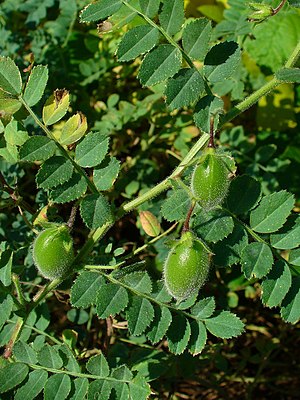
Kikært
Kikært er en enårig, urteagtig plante med en mere eller mindre forgrenet, opret til overhængende vækst. Plantens frø, kikærter, er meget anvendt i madlavningen. De kaldes også for garbanzobønner efter det spanske ord for planten.